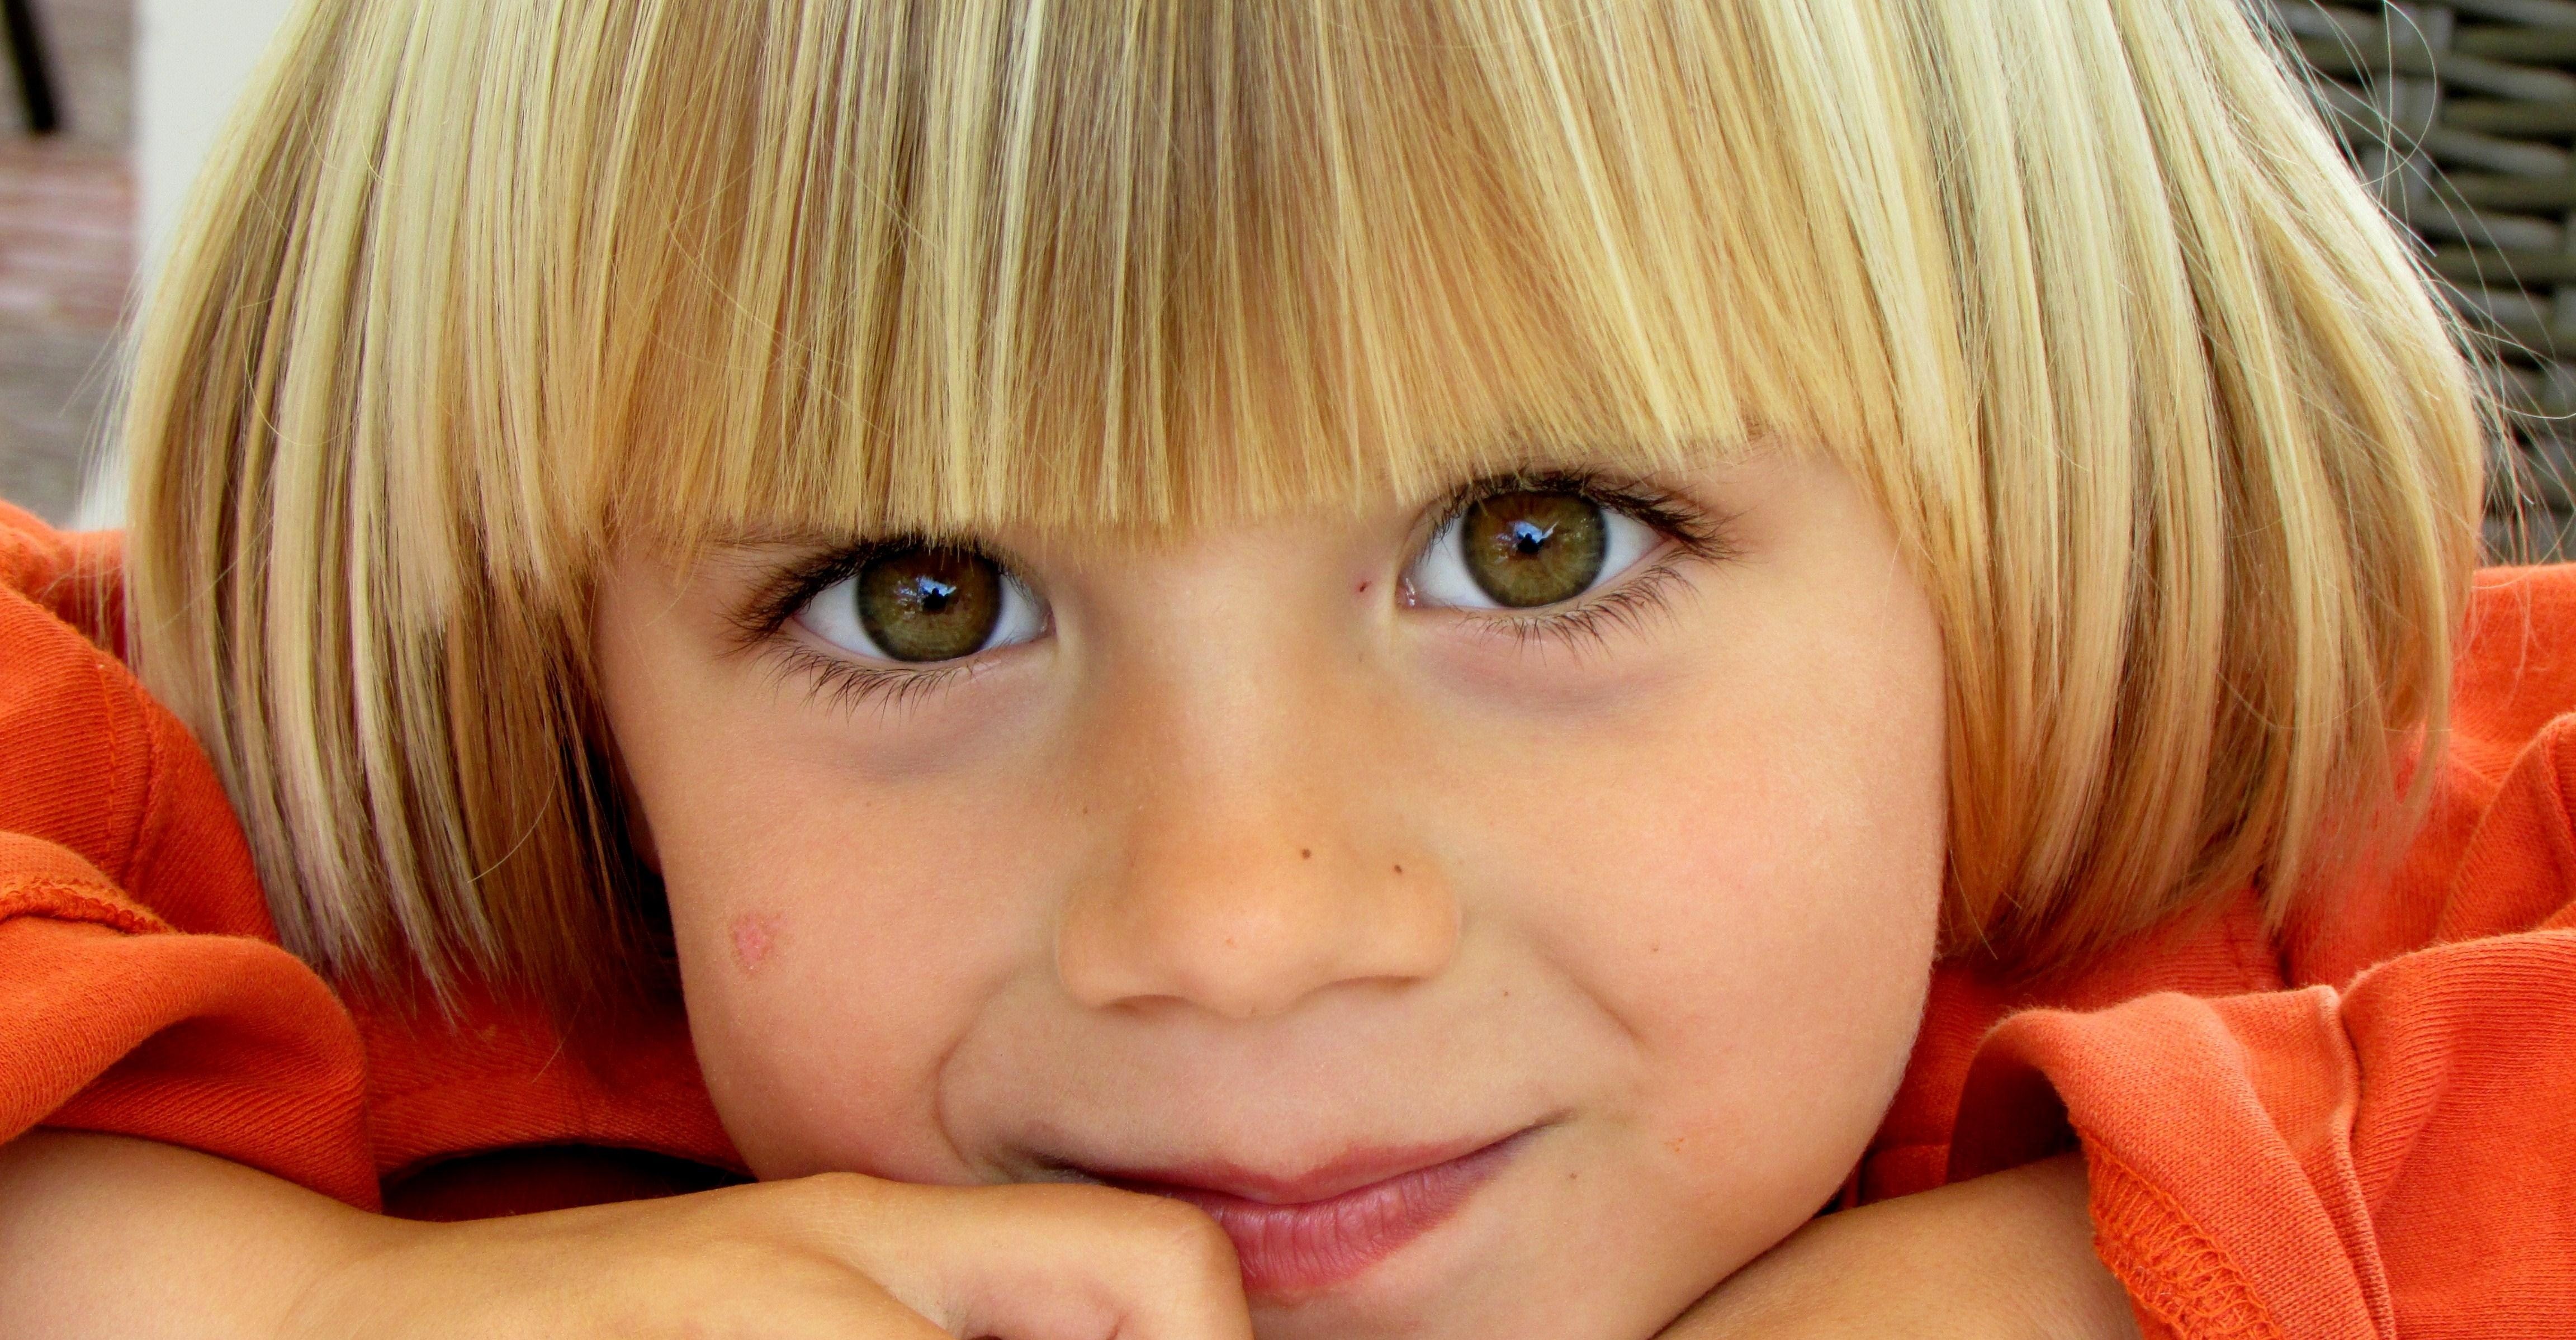
person, girl, hair, guy, portrait, young, red, small, child, facial expression, hairstyle, smile, mouth, son, close up, human body, face, nose, eyes, happy, infant, toddler, eye, head, skin, beauty, front, blond, organ, special, tooth, good looking, sweetness, emotion, about, foreground, brown hair